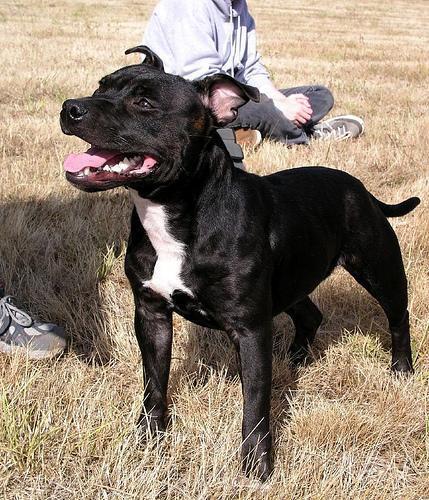
Staffordshire_bullterrier